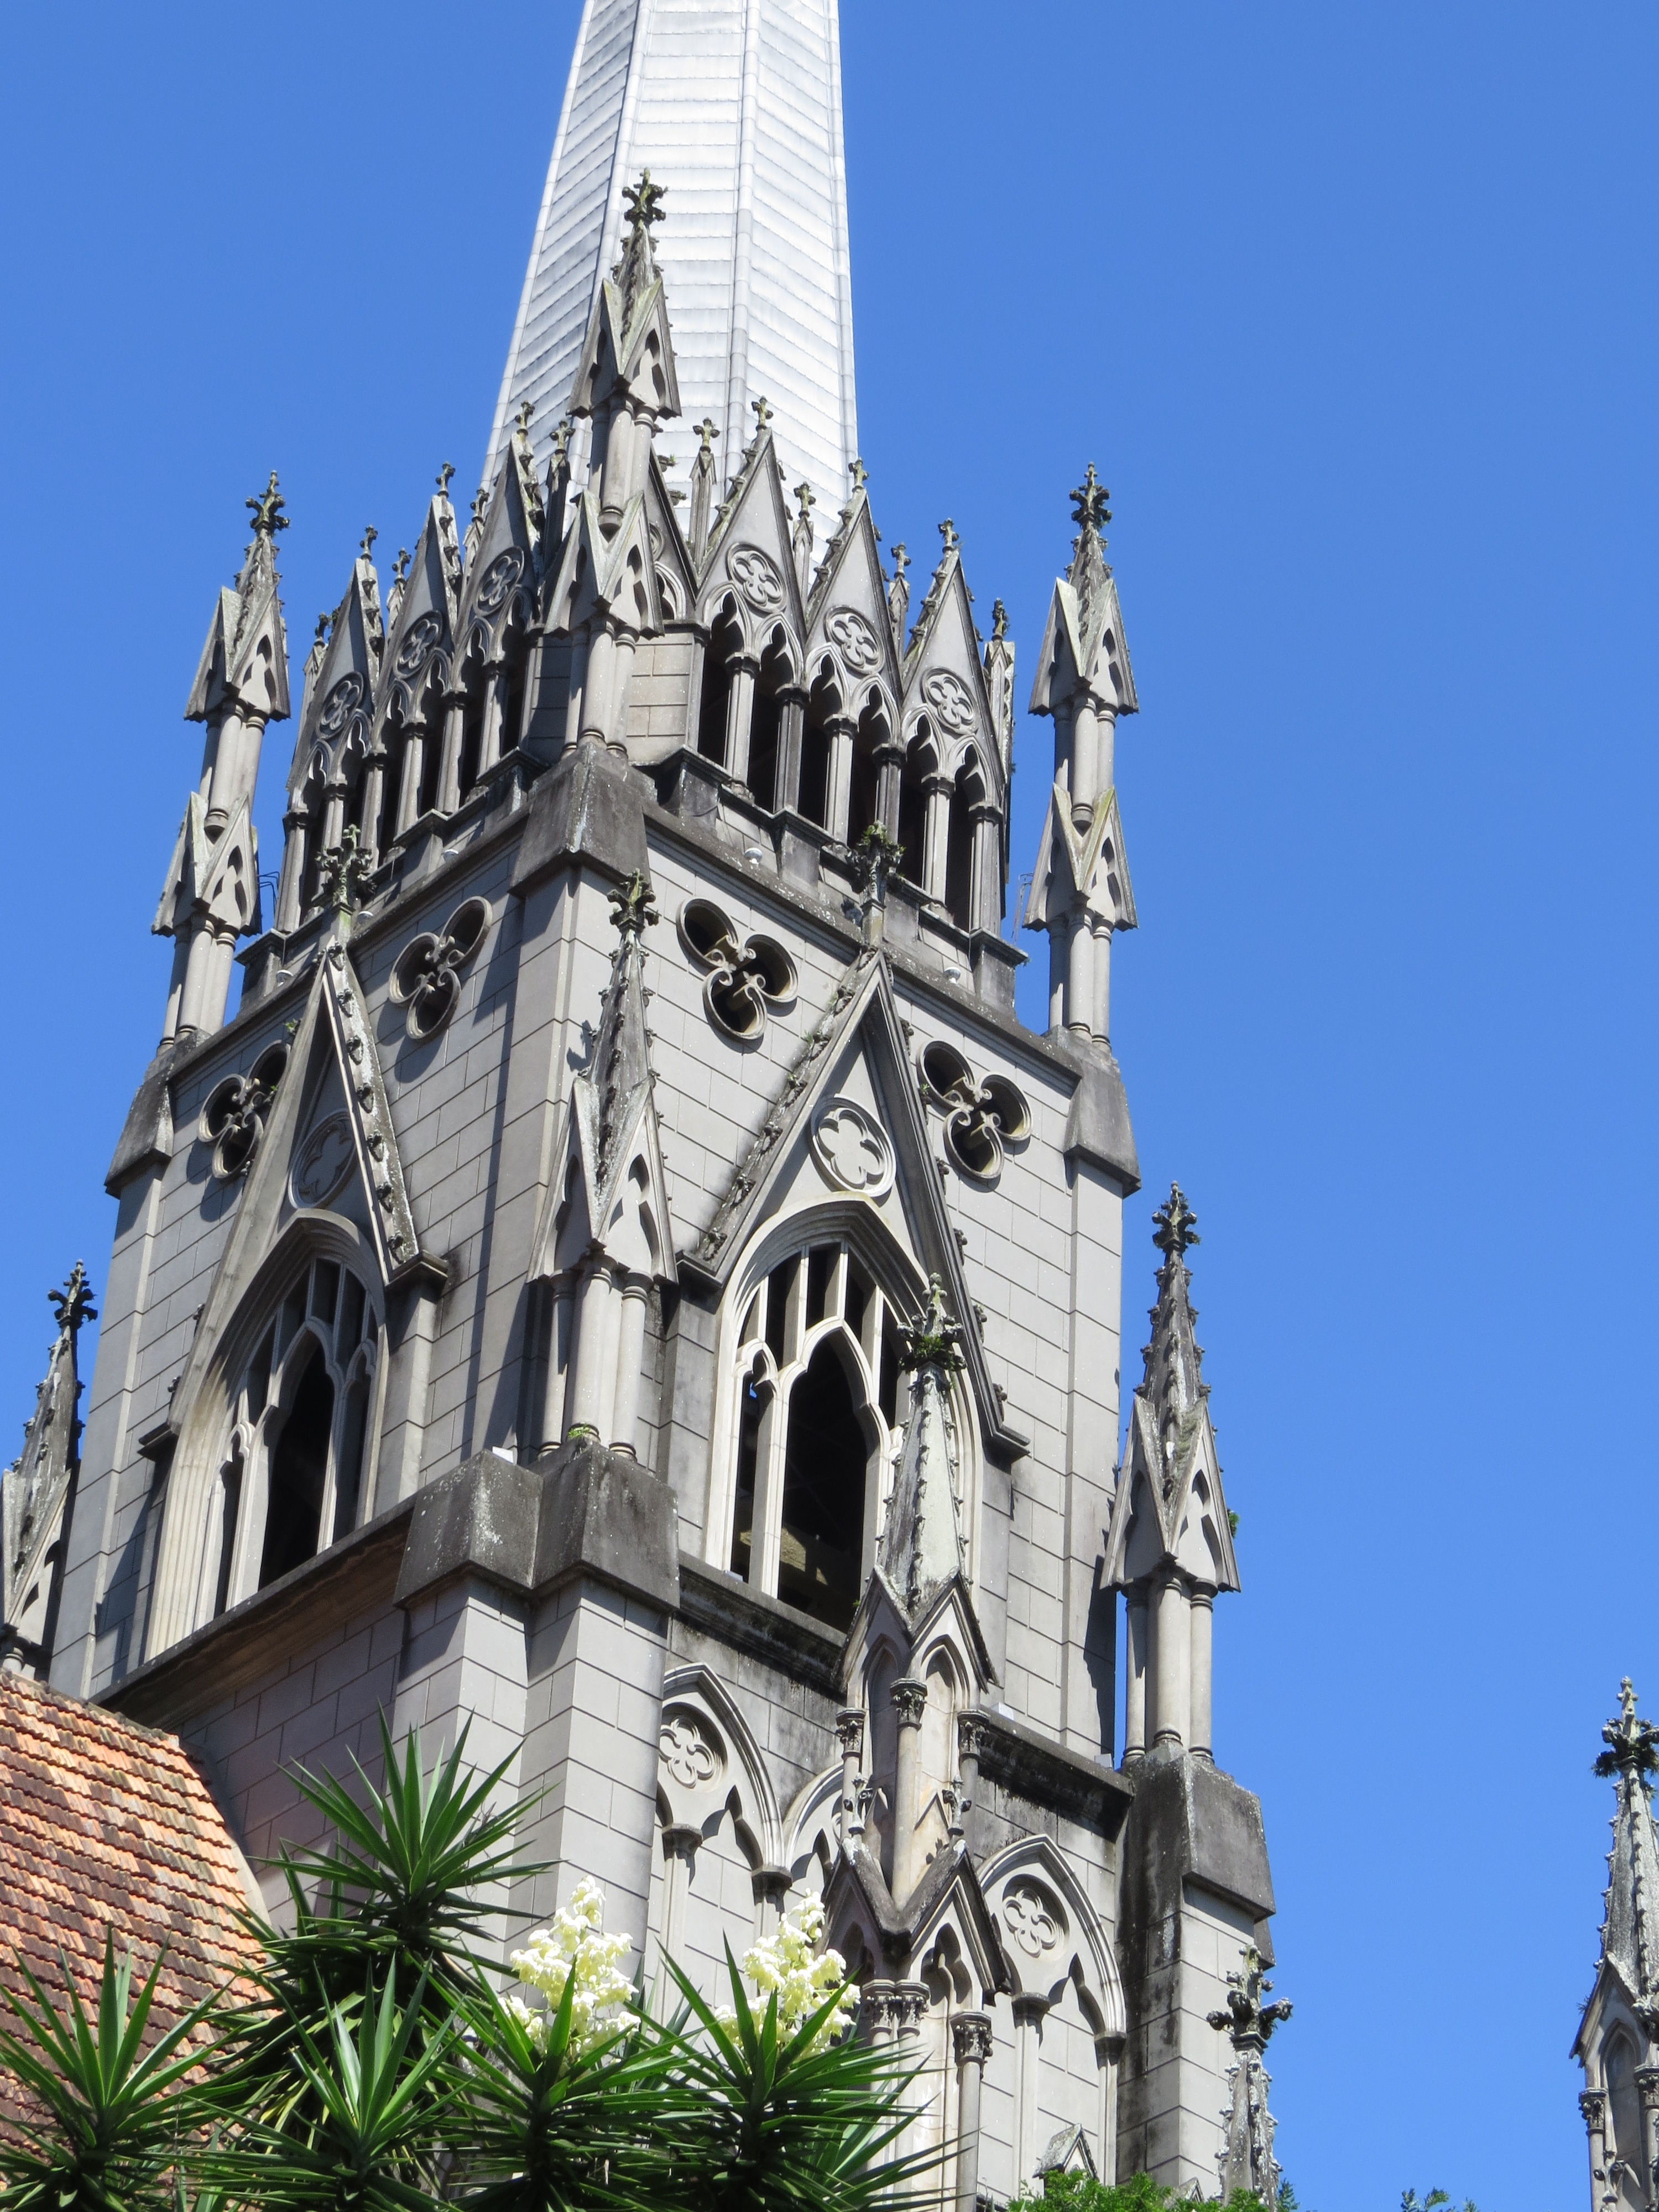
architecture, building, tower, landmark, facade, church, cathedral, place of worship, spire, steeple, gothic architecture, tours, petropolis, historic site, s o pedro de alc ntara